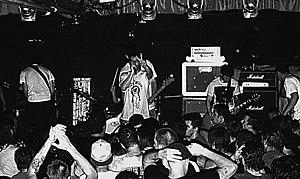
Have Heart est un groupe de punk hardcore straight edge américain, originaire de New Bedford, dans le Massachusetts. Le terme straight-edge signifie qu'ils prônent, par le biais de leurs paroles, un mode de vie où l'on fait le choix de ne consommer aucune forme de drogue.